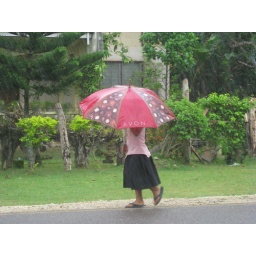
girl walking in the rain